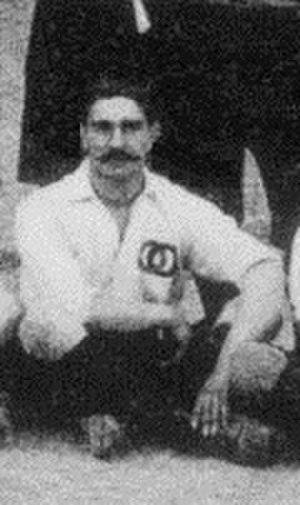
Georges Garnier, sélectionné face à la Belgique le 1er mai 1904.
Georges Garnier, né en 1878, mort en 1936, était un footballeur international français, évoluant sur le côté droit de la ligne d'attaquants.